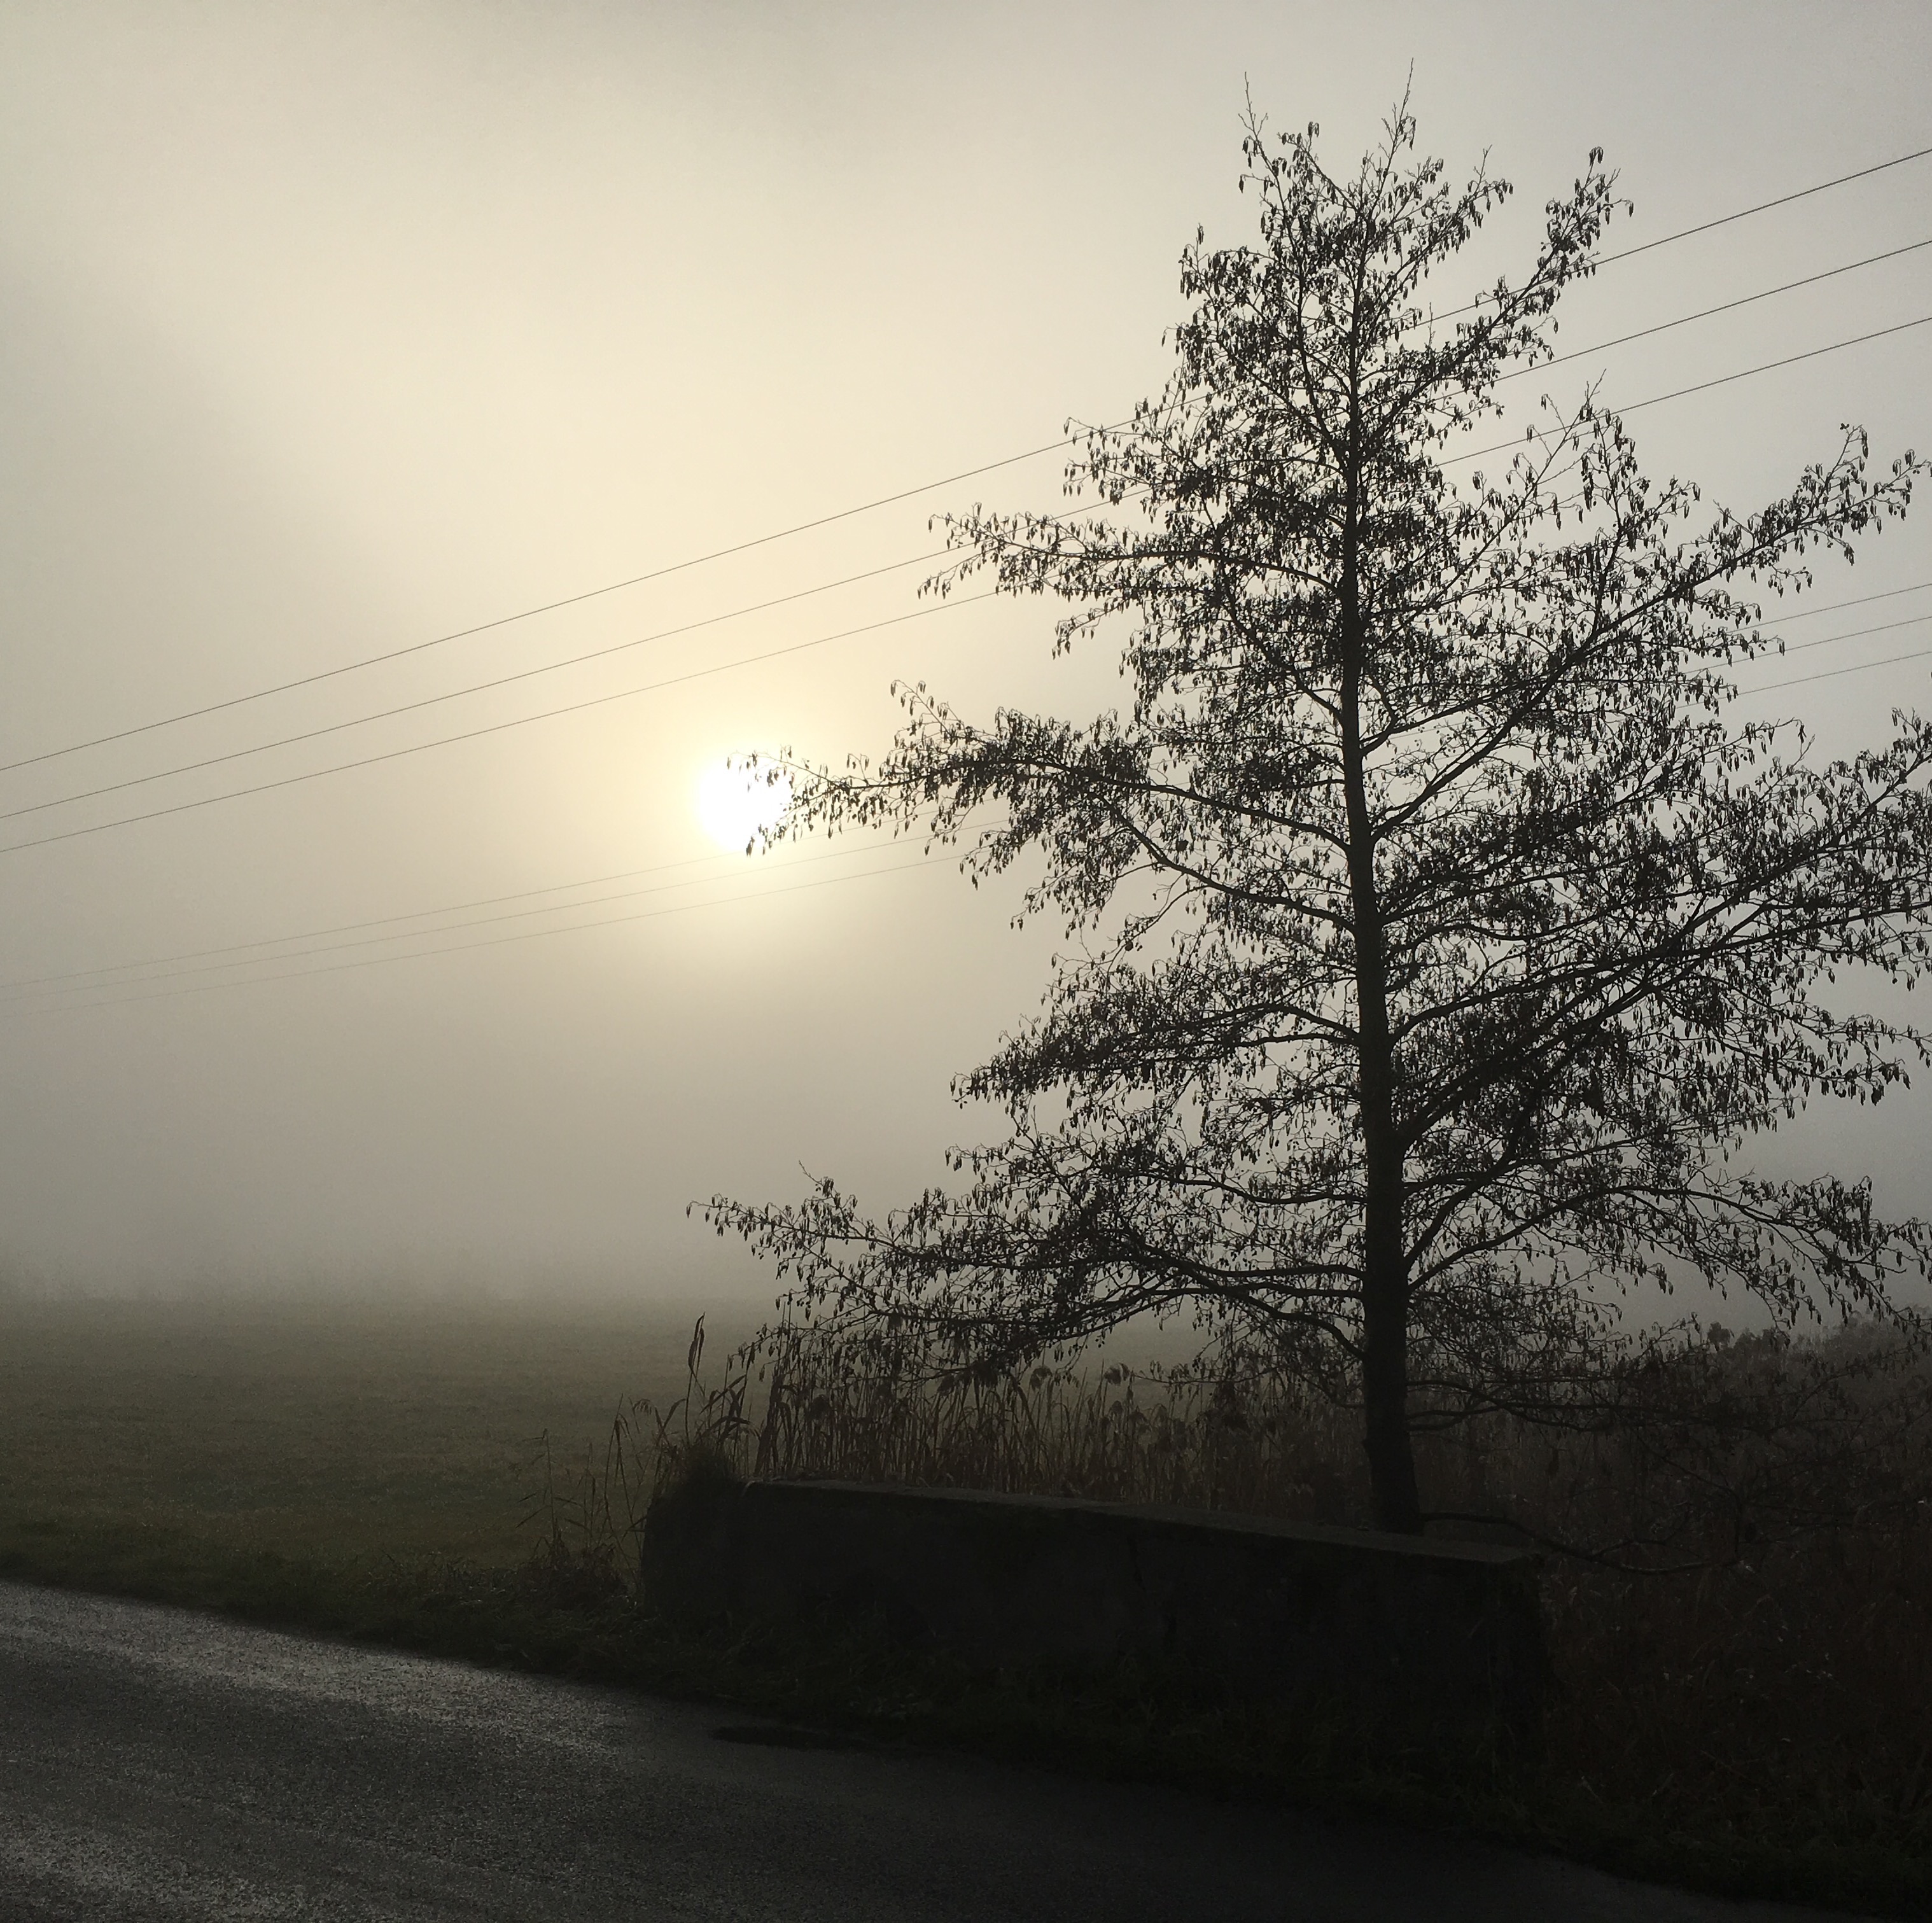
tree, nature, horizon, branch, winter, cloud, plant, sky, sun, fog, sunrise, sunset, mist, morning, dawn, dusk, evening, line, weather, haze, shape, atmospheric phenomenon, woody plant